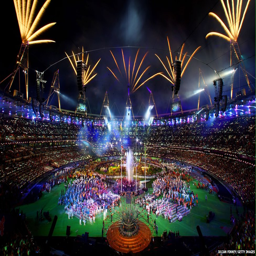
fireworks light up the stadium during the closing ceremony